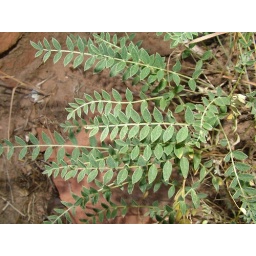
plants growing within the canyon